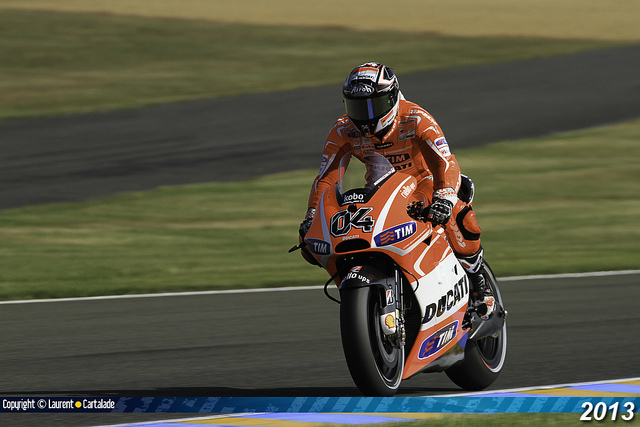
user: Given an image and a question. Answer the question in a short answer. Question: Where is this taking place? Short Answer:
assistant: racetrack